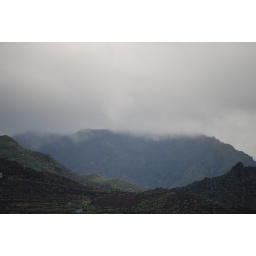
This, too, is the landscape from my bedroom window in Tenerife.